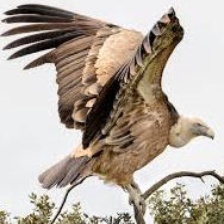
Species: INDIAN VULTURE
Scientific name: GYPS INDICUS
ImageNet parent category: vulture